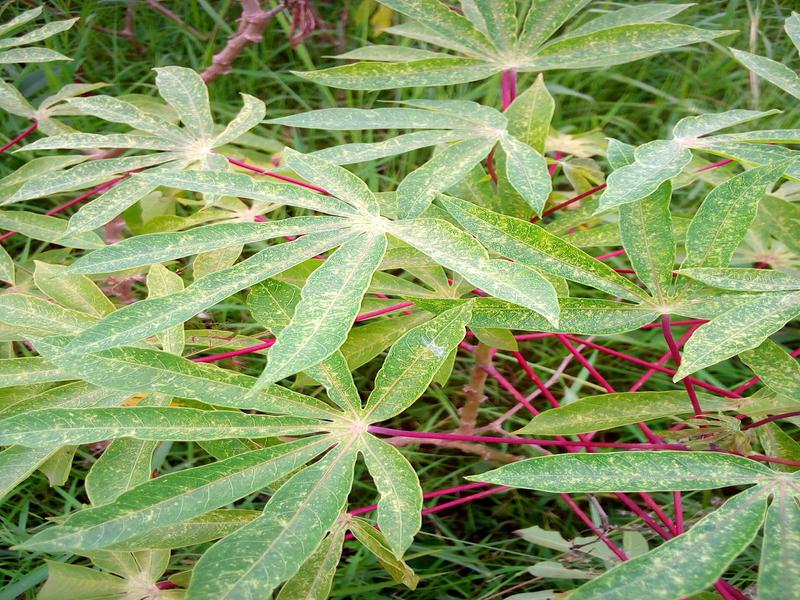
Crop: cassava
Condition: green_mottle